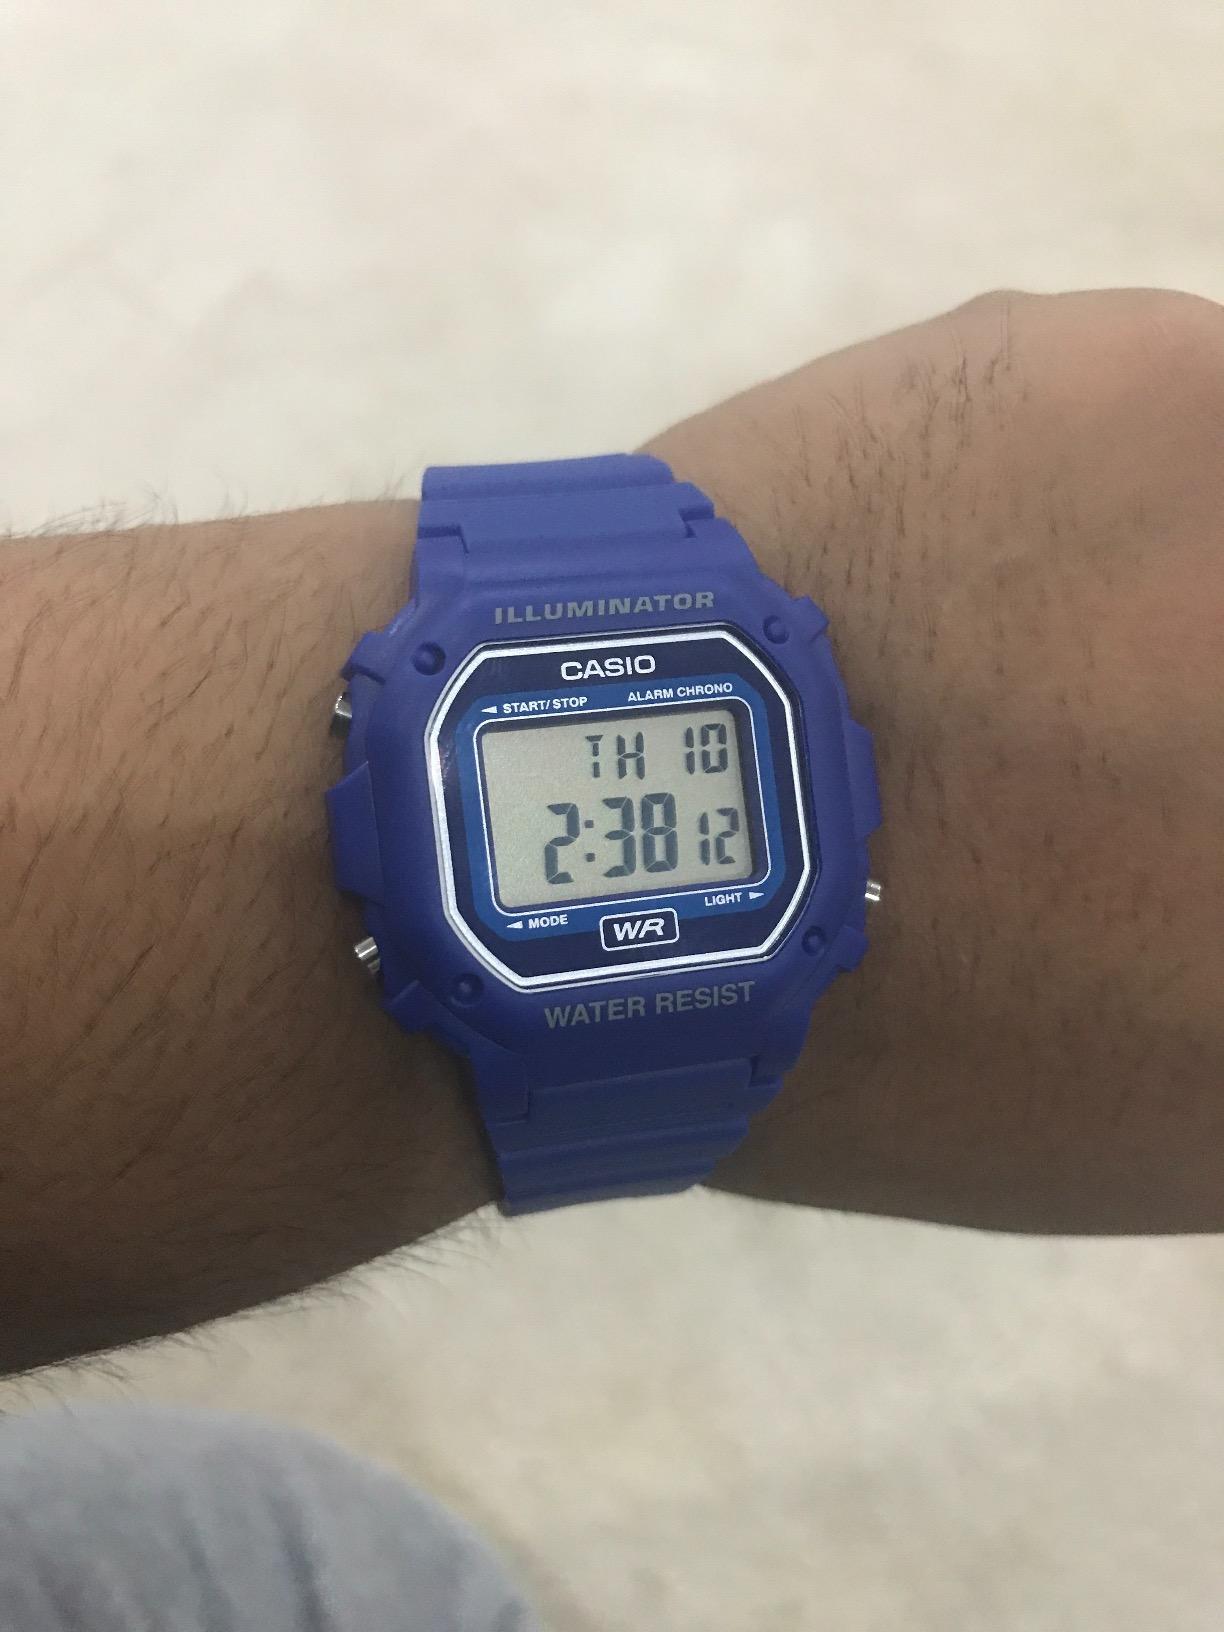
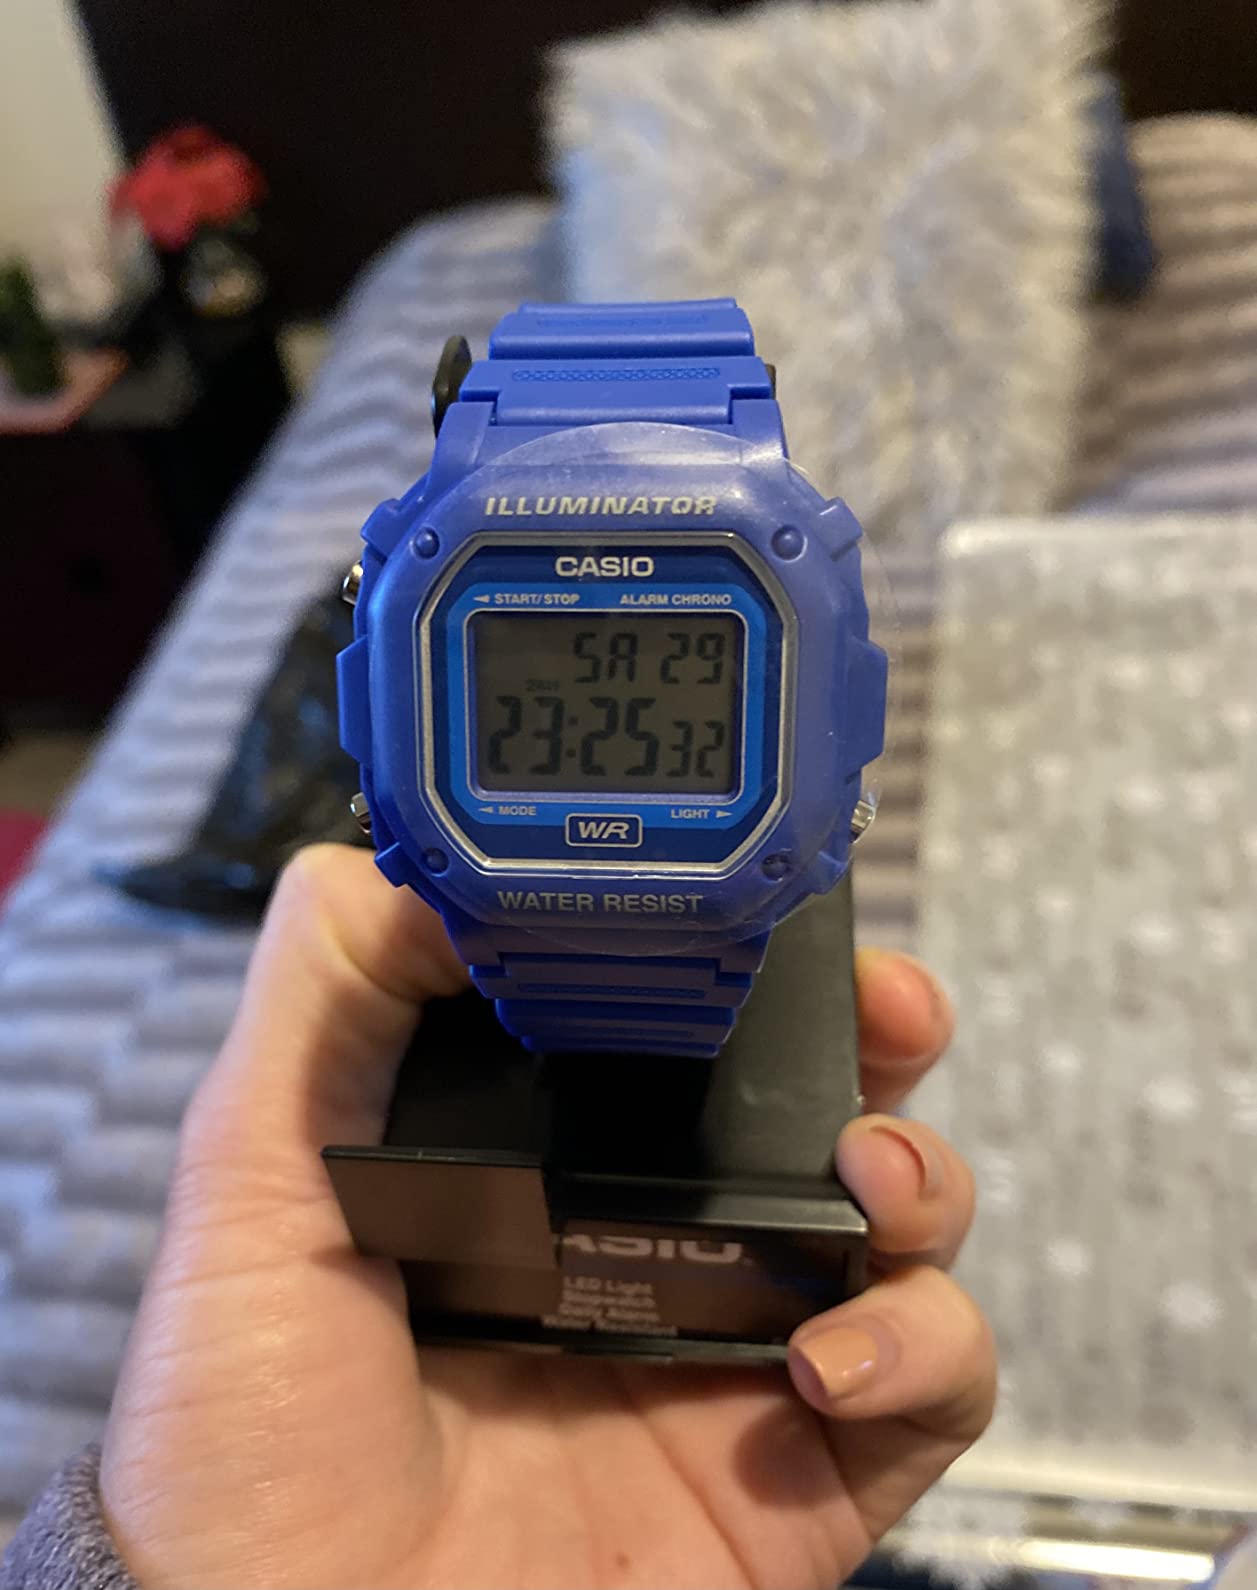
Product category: accessories_watch
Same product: yes